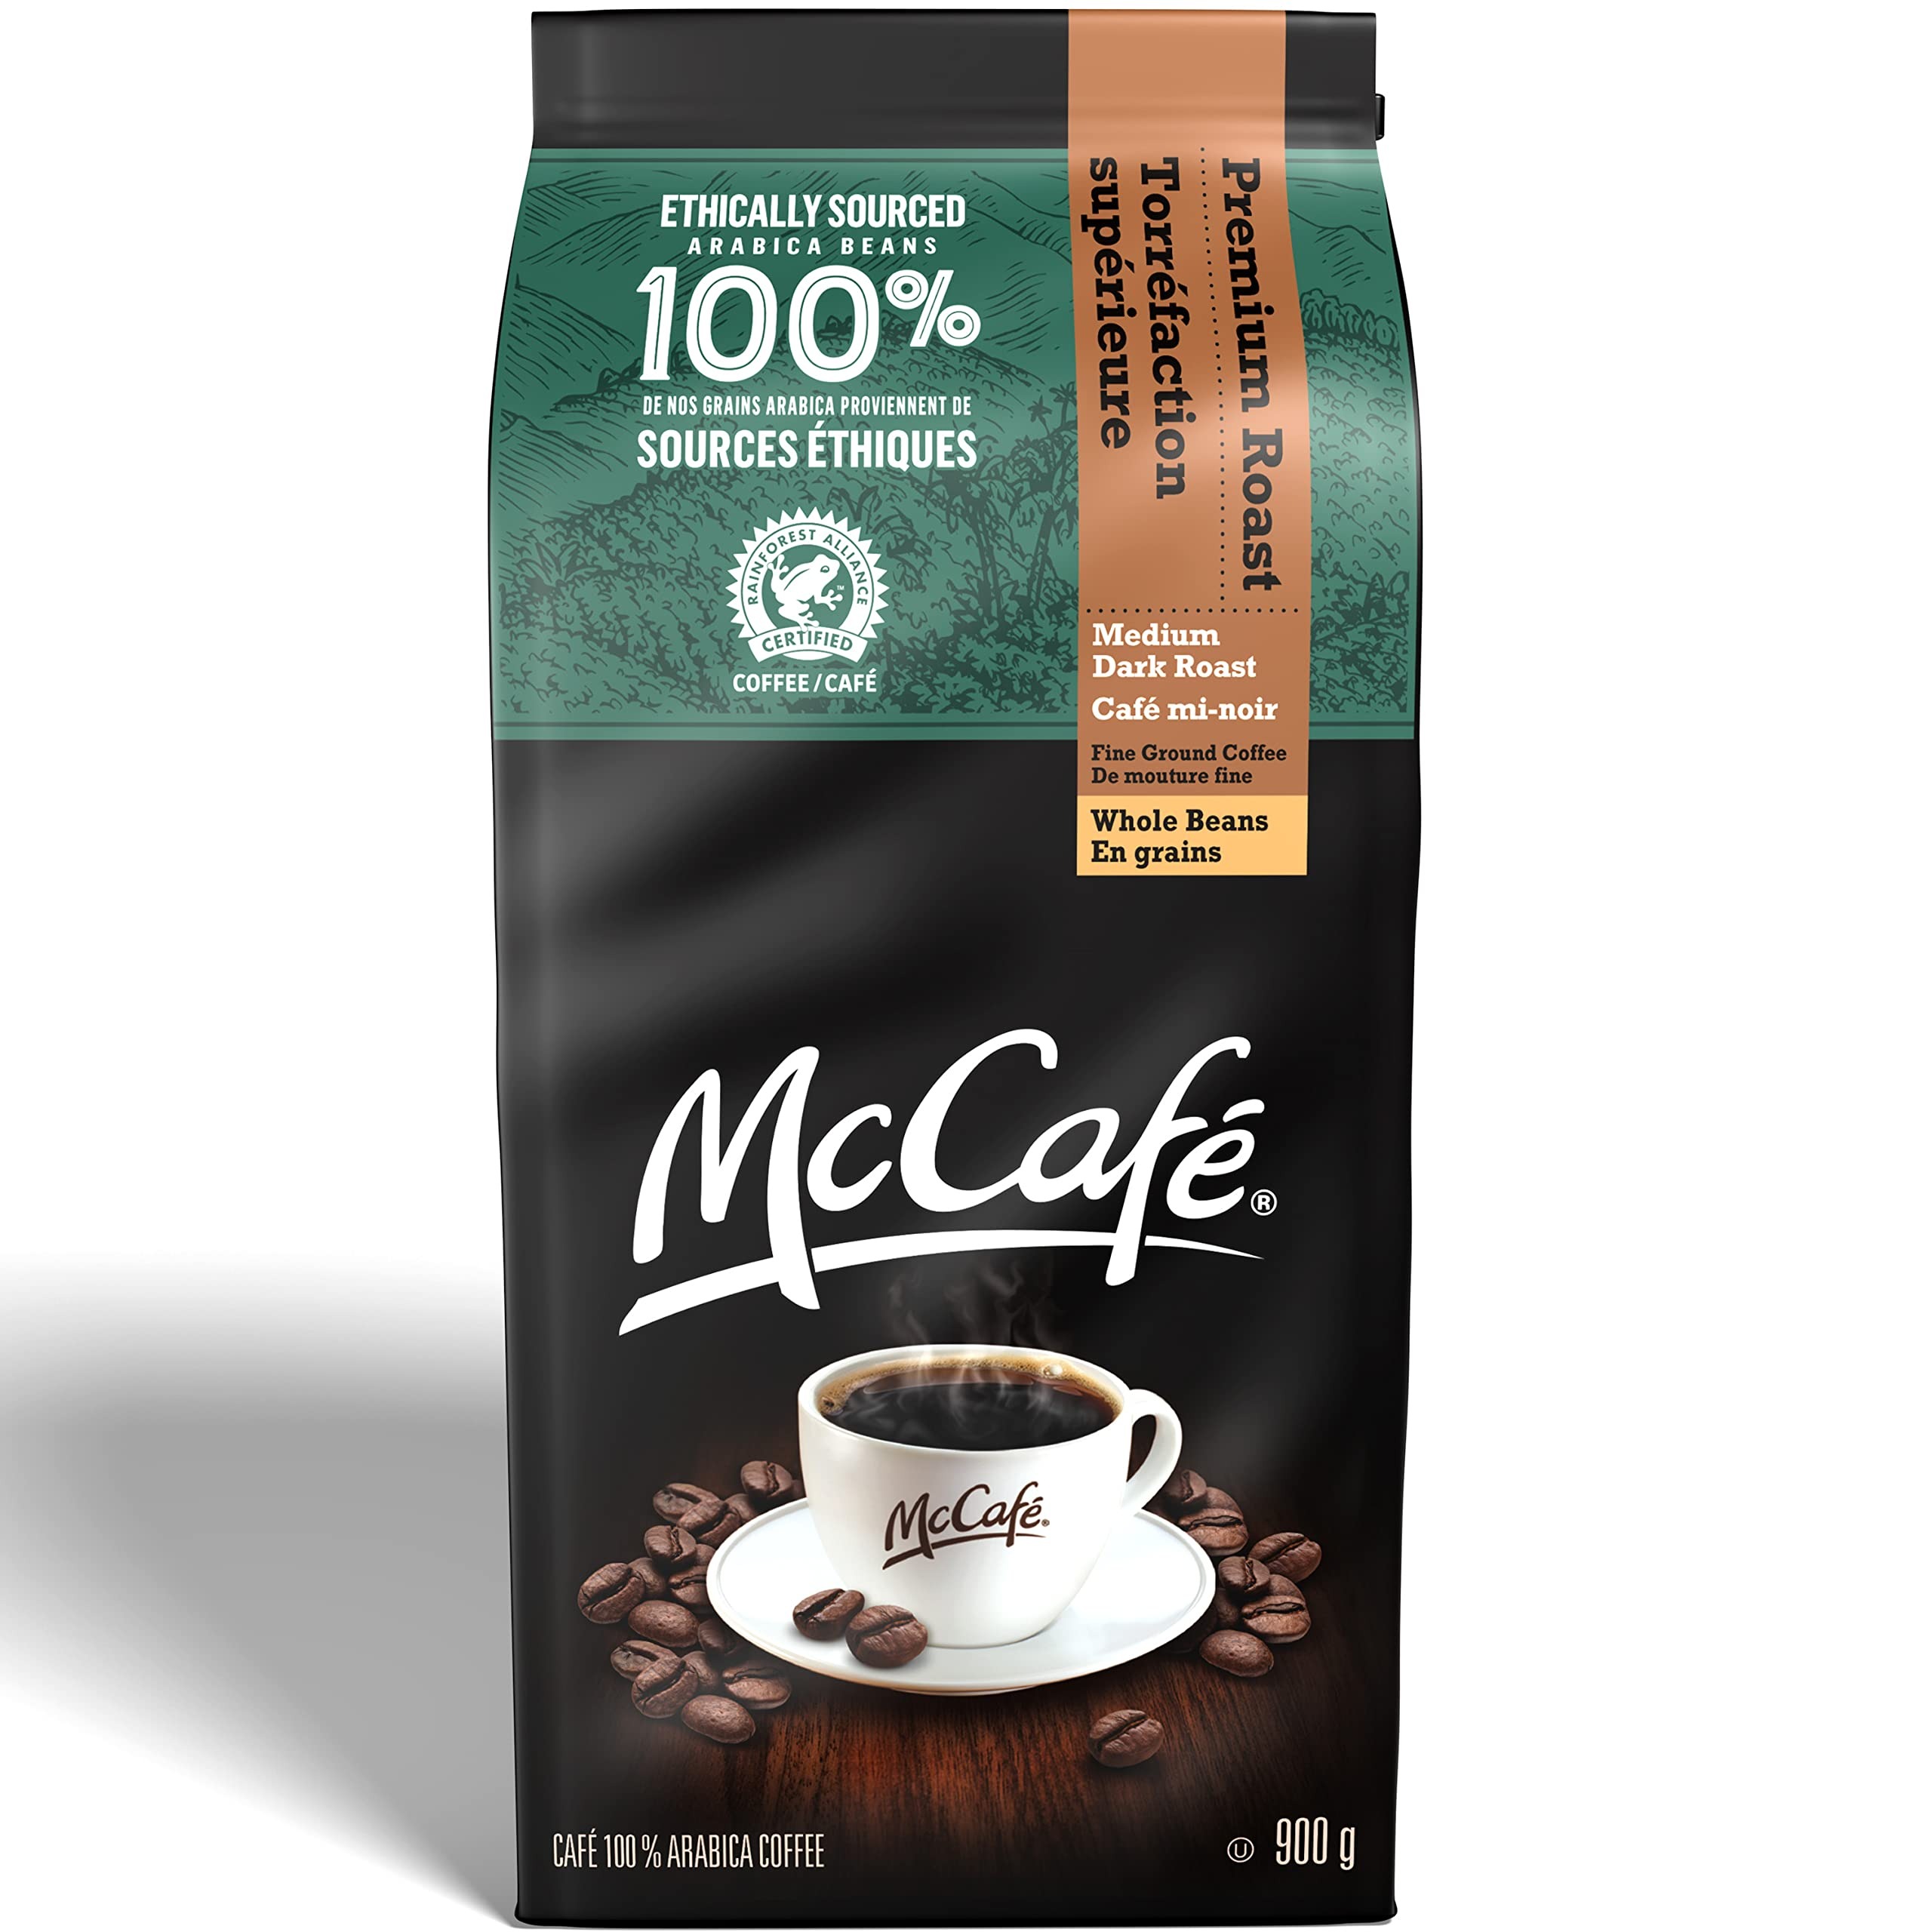
Item Name: McCafe Medium Dark Premium Roast Whole Beans, 900g/31.7 oz., {Imported from Canada}
Bullet Point 1: Made with 100% ethically sourced Arabica beans
Bullet Point 2: Enjoying McCafe feels just as good as it tastes.
Bullet Point 3: Traditionally fire-roasted for a rich, delicious full-bodied flavour
Bullet Point 4: Imported from Canada
Product Description: McCafe Roast Coffee is 100% ethically sourced and Rainforest Alliance Certified. They're supporting farmers so their communities, and the rainforests around them, can prosper for generations to come. They traditionally fire-roast their 100% Arabica beans slightly darker than medium for a perfectly balanced flavour and rich aroma. Made with 100% ethically sourced Arabica beans. Enjoying McCafe feels just as good as it tastes. Traditionally fire-roasted for a rich, delicious full-bodied flavour. Imported from Canada
Value: 31.7466
Unit: Ounce

Price: 49.94